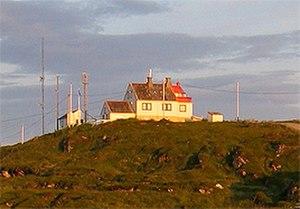
Le phare de Torsvåg est un phare côtier situé à Torsvåg un village - sur une petite île au large de l'île de Nord-Fugløya, de la commune de Karlsøy, dans le comté de Troms og Finnmark.